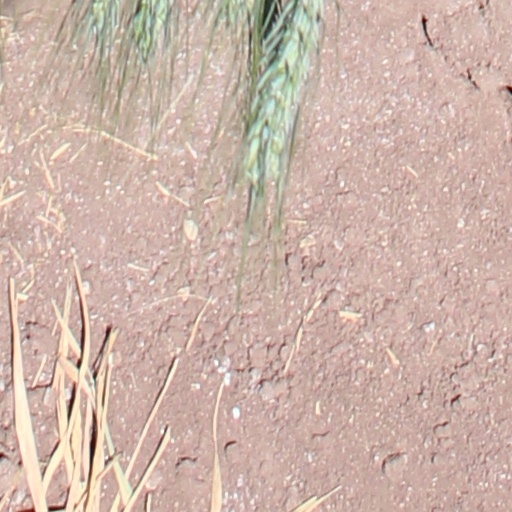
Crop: wheat